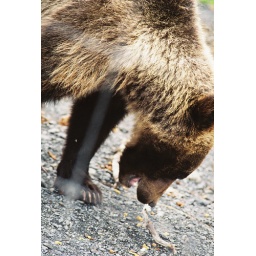
Grissley bear cub in Alaska